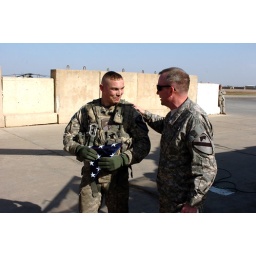
After flying in the front seat